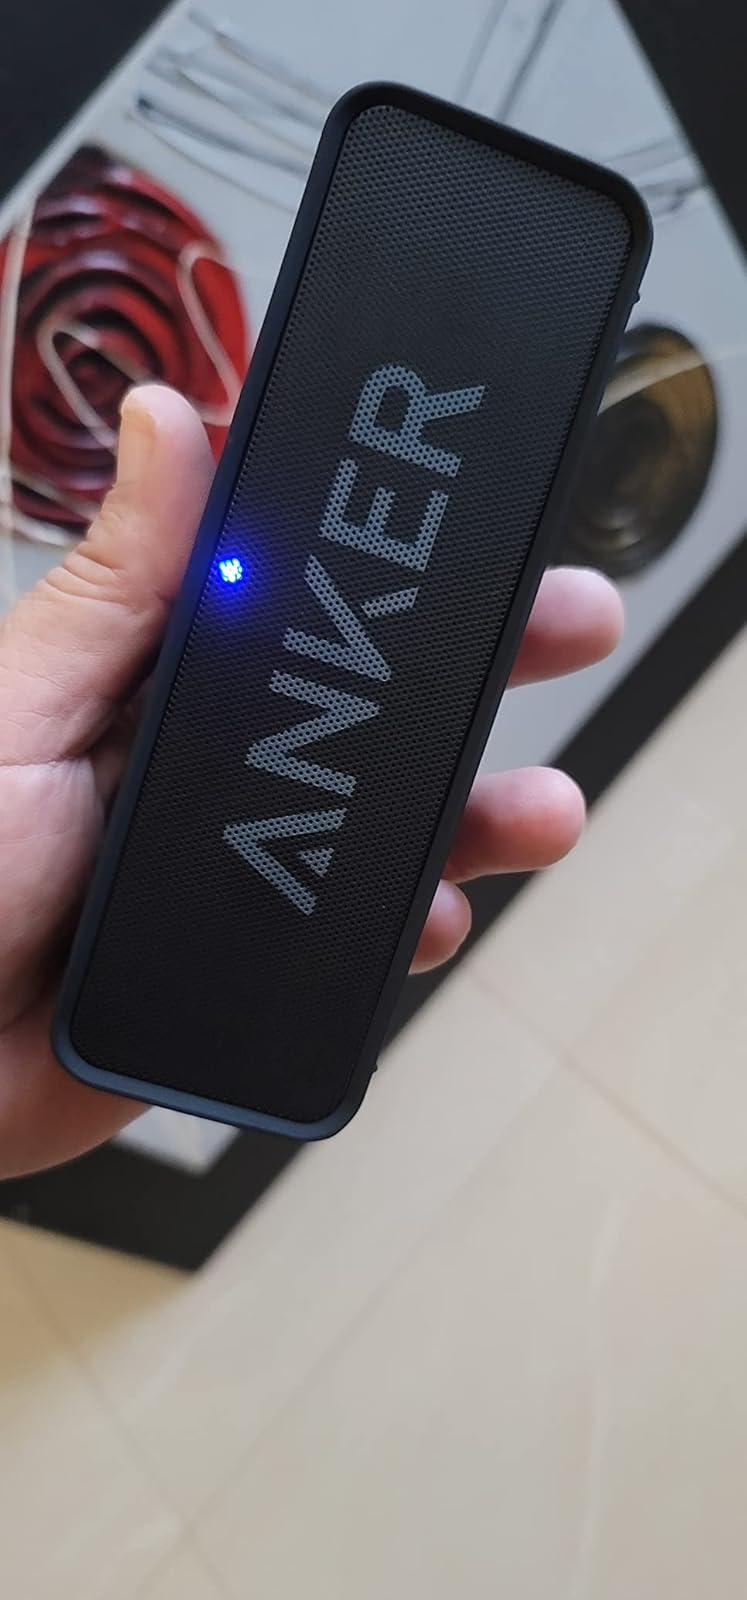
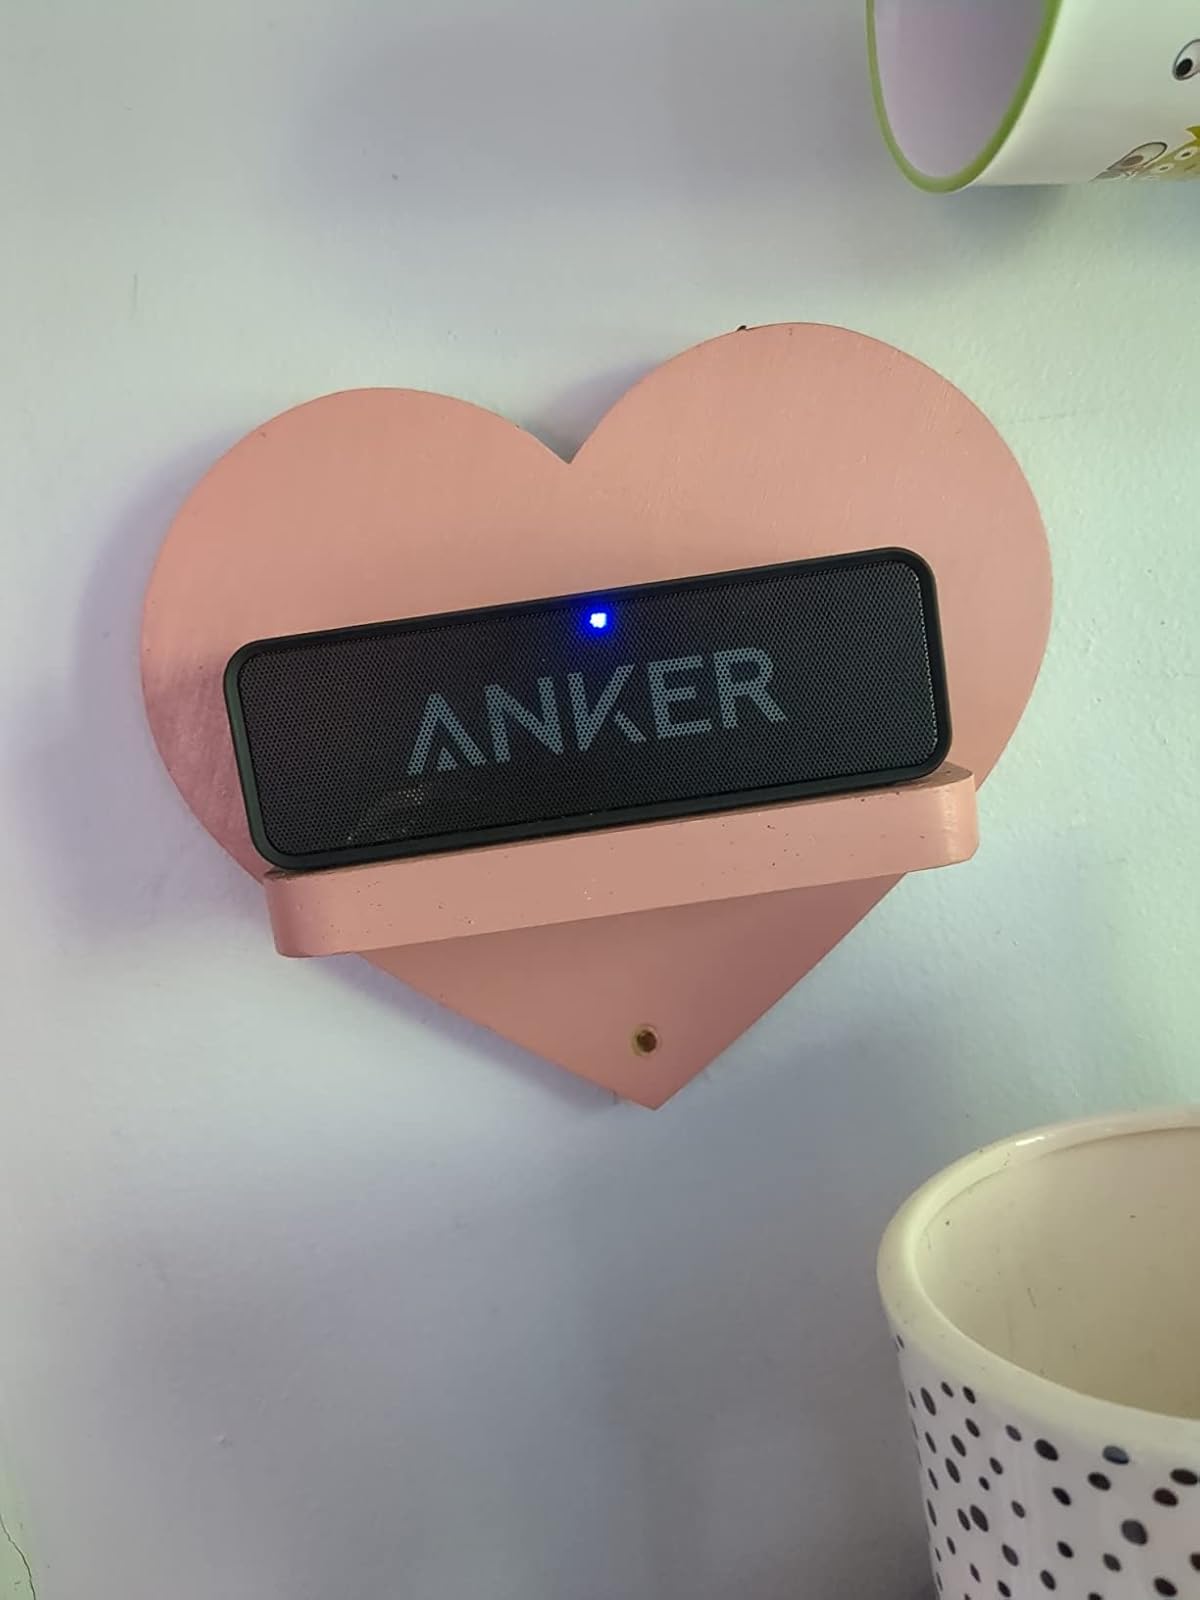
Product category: speaker
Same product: yes